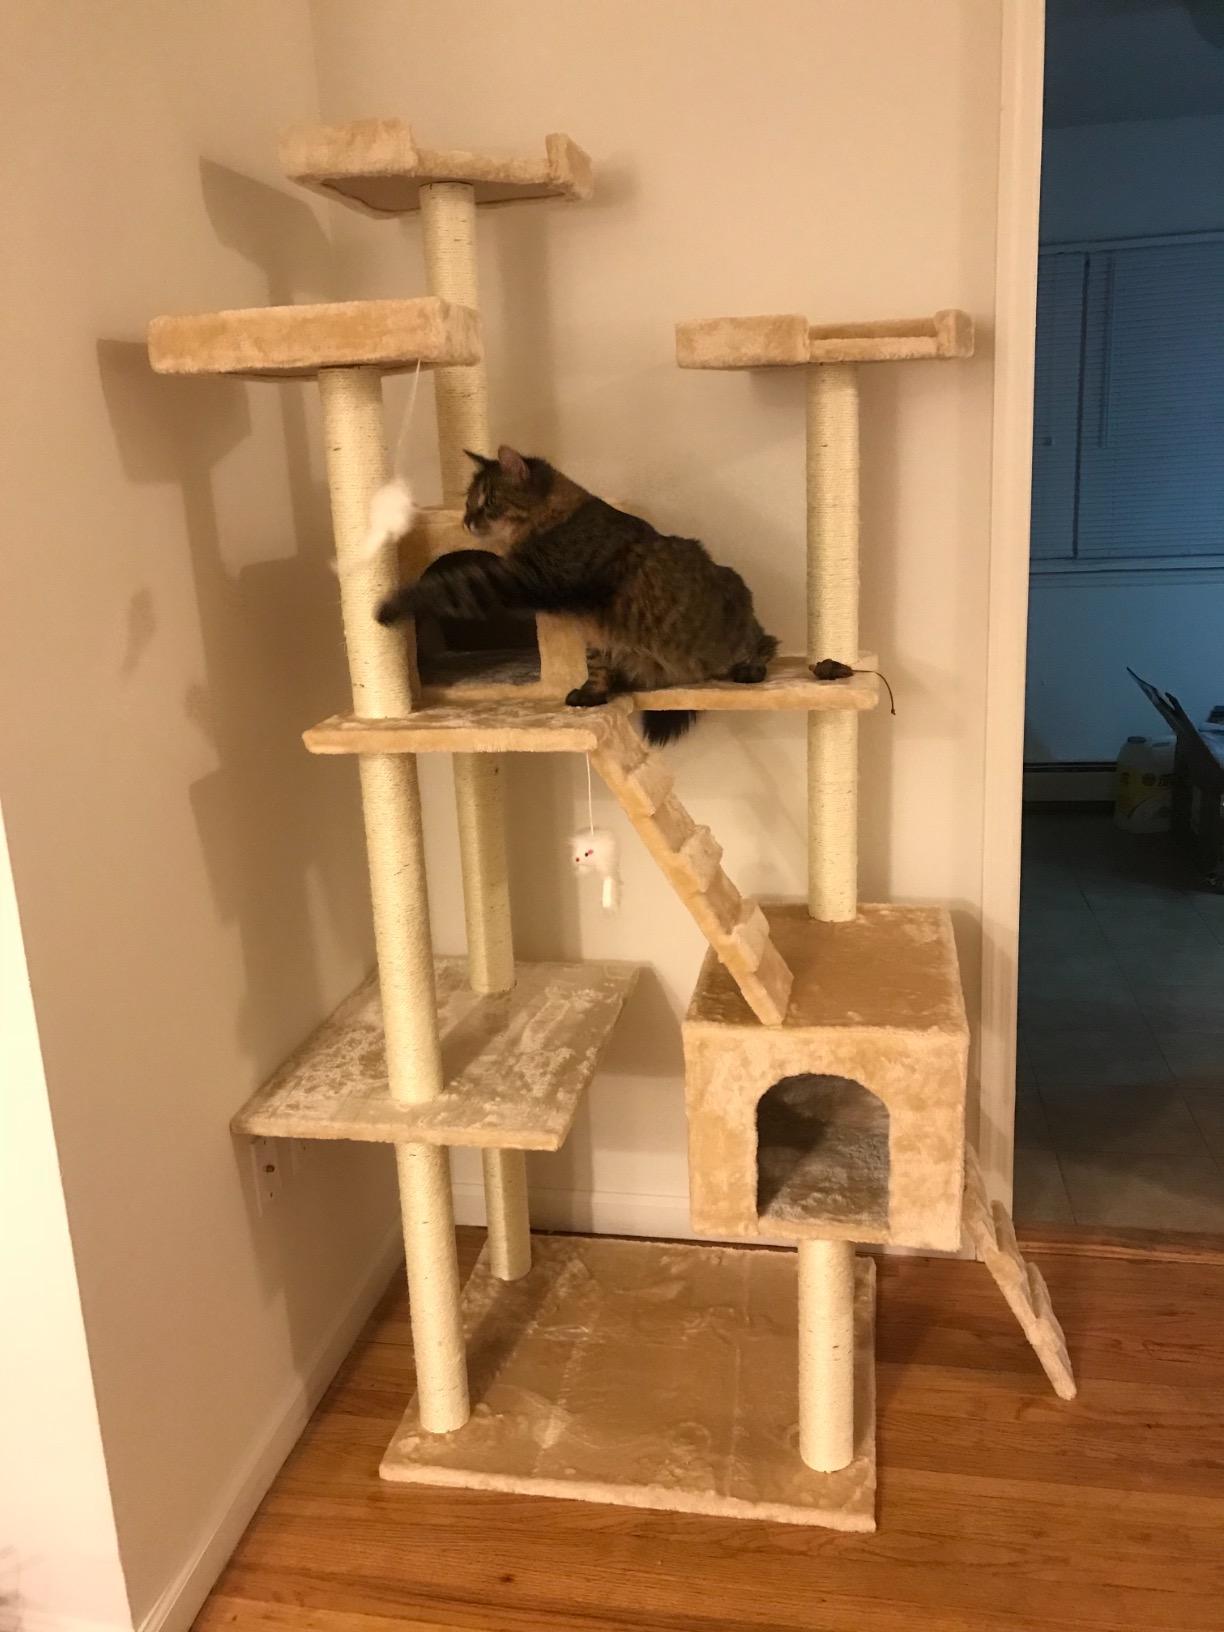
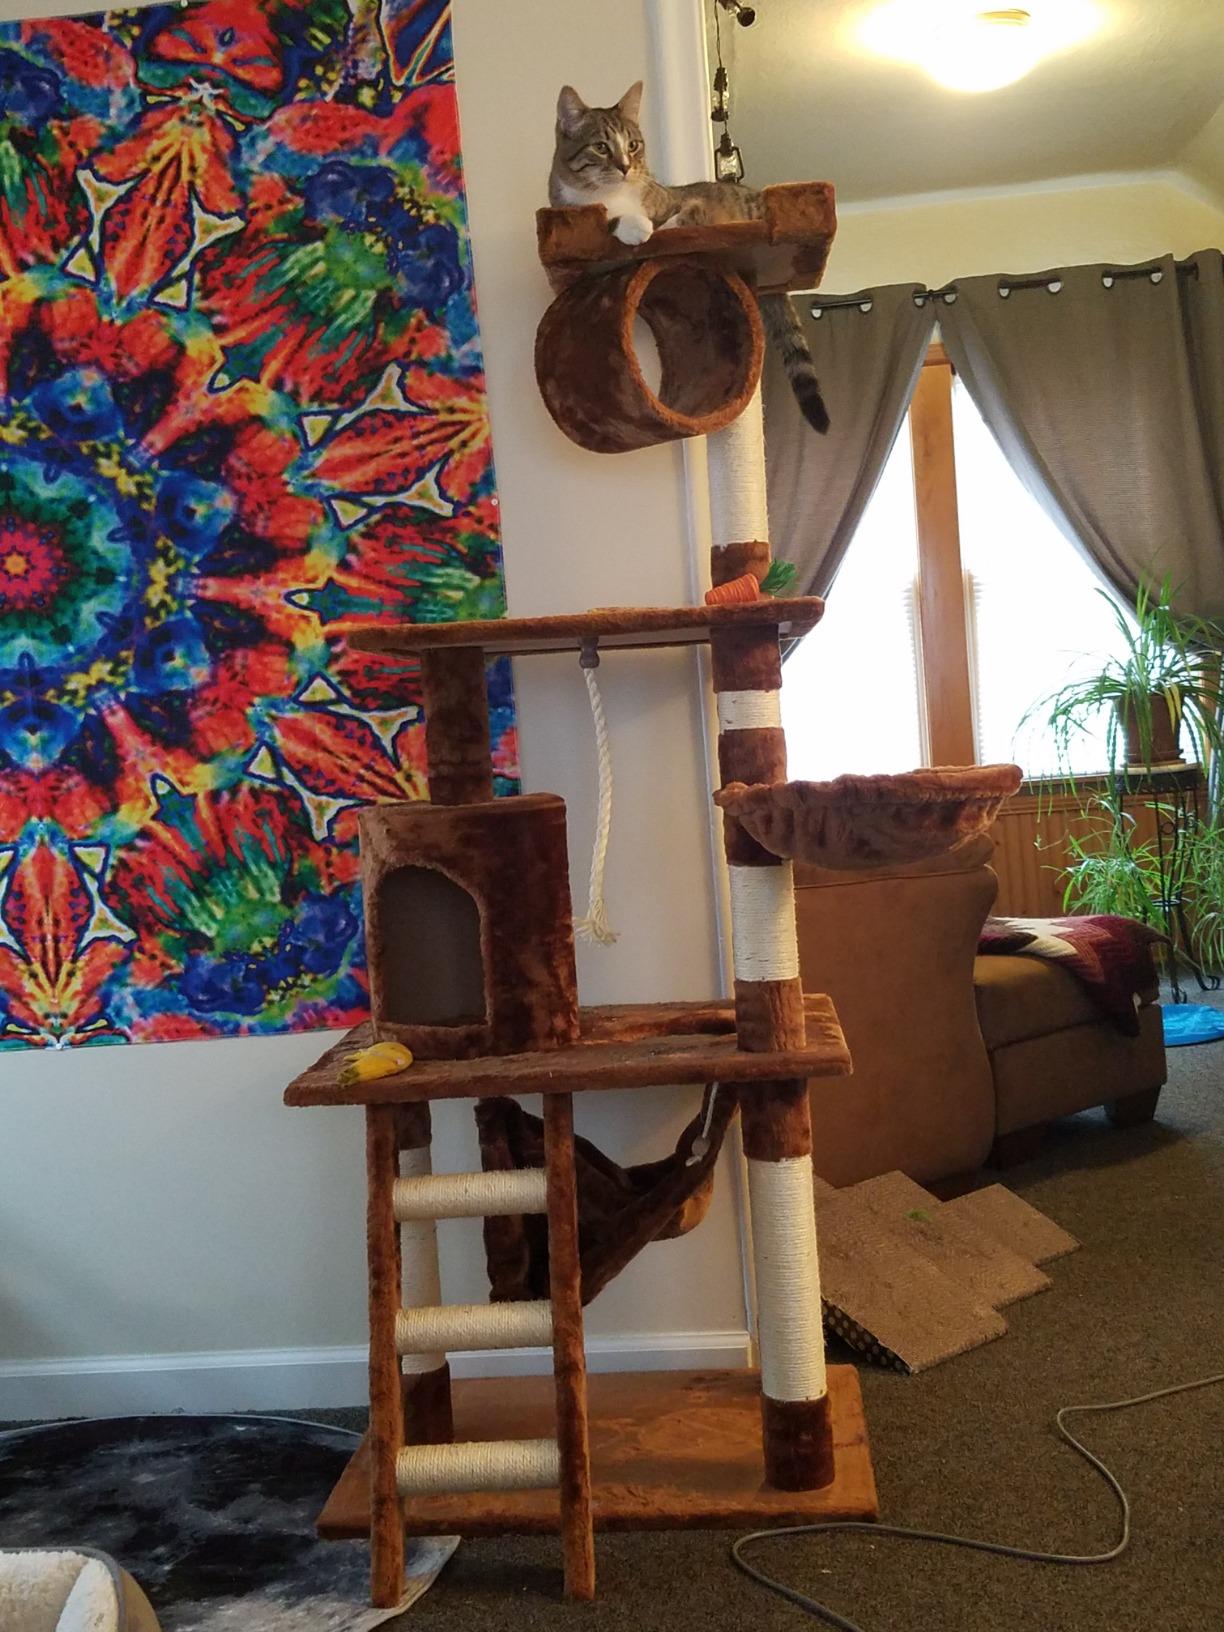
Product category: items_cat tree
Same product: no